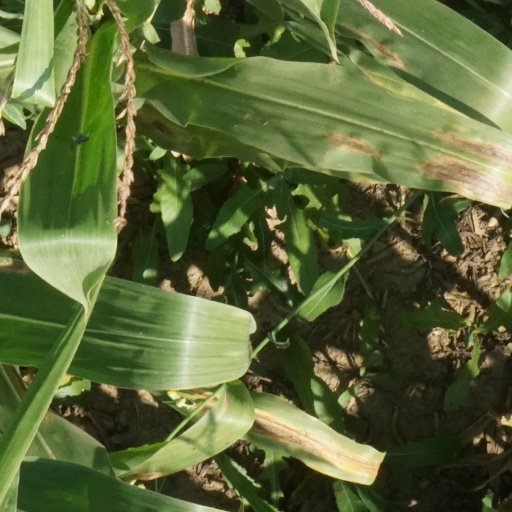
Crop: maize; corn